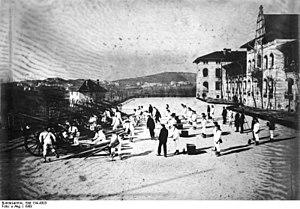
Les Troupes coloniales et indigènes allemandes constituent la force armée chargée de la protection et de la défense de l'Empire colonial allemand entre les années 1890 et 1918. Elles prirent notamment part à la Première Guerre mondiale au terme de laquelle elles disparurent après la défaite militaire de l'Empire allemand et le partage de ses colonies entre les nations alliées.